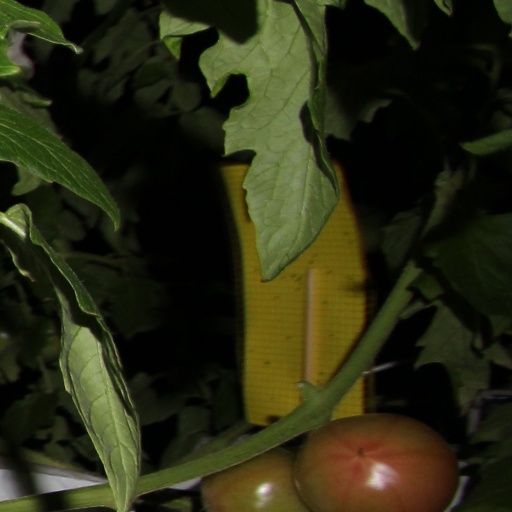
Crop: tomato